Construction of Berlin Brandenburg Airport

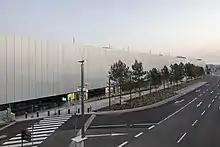
Exterior of Terminal 2, which had been added in the last phases of construction to provide further capacity

It was reported at the start of January 2019 that the construction oversight authority was unwilling to permit the Terminal's wiring as is, because it was too tangled.